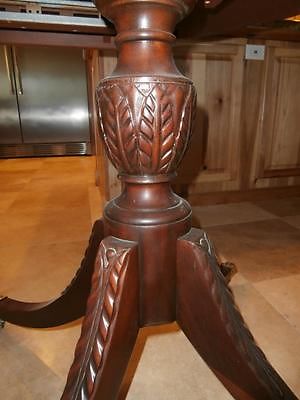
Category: table